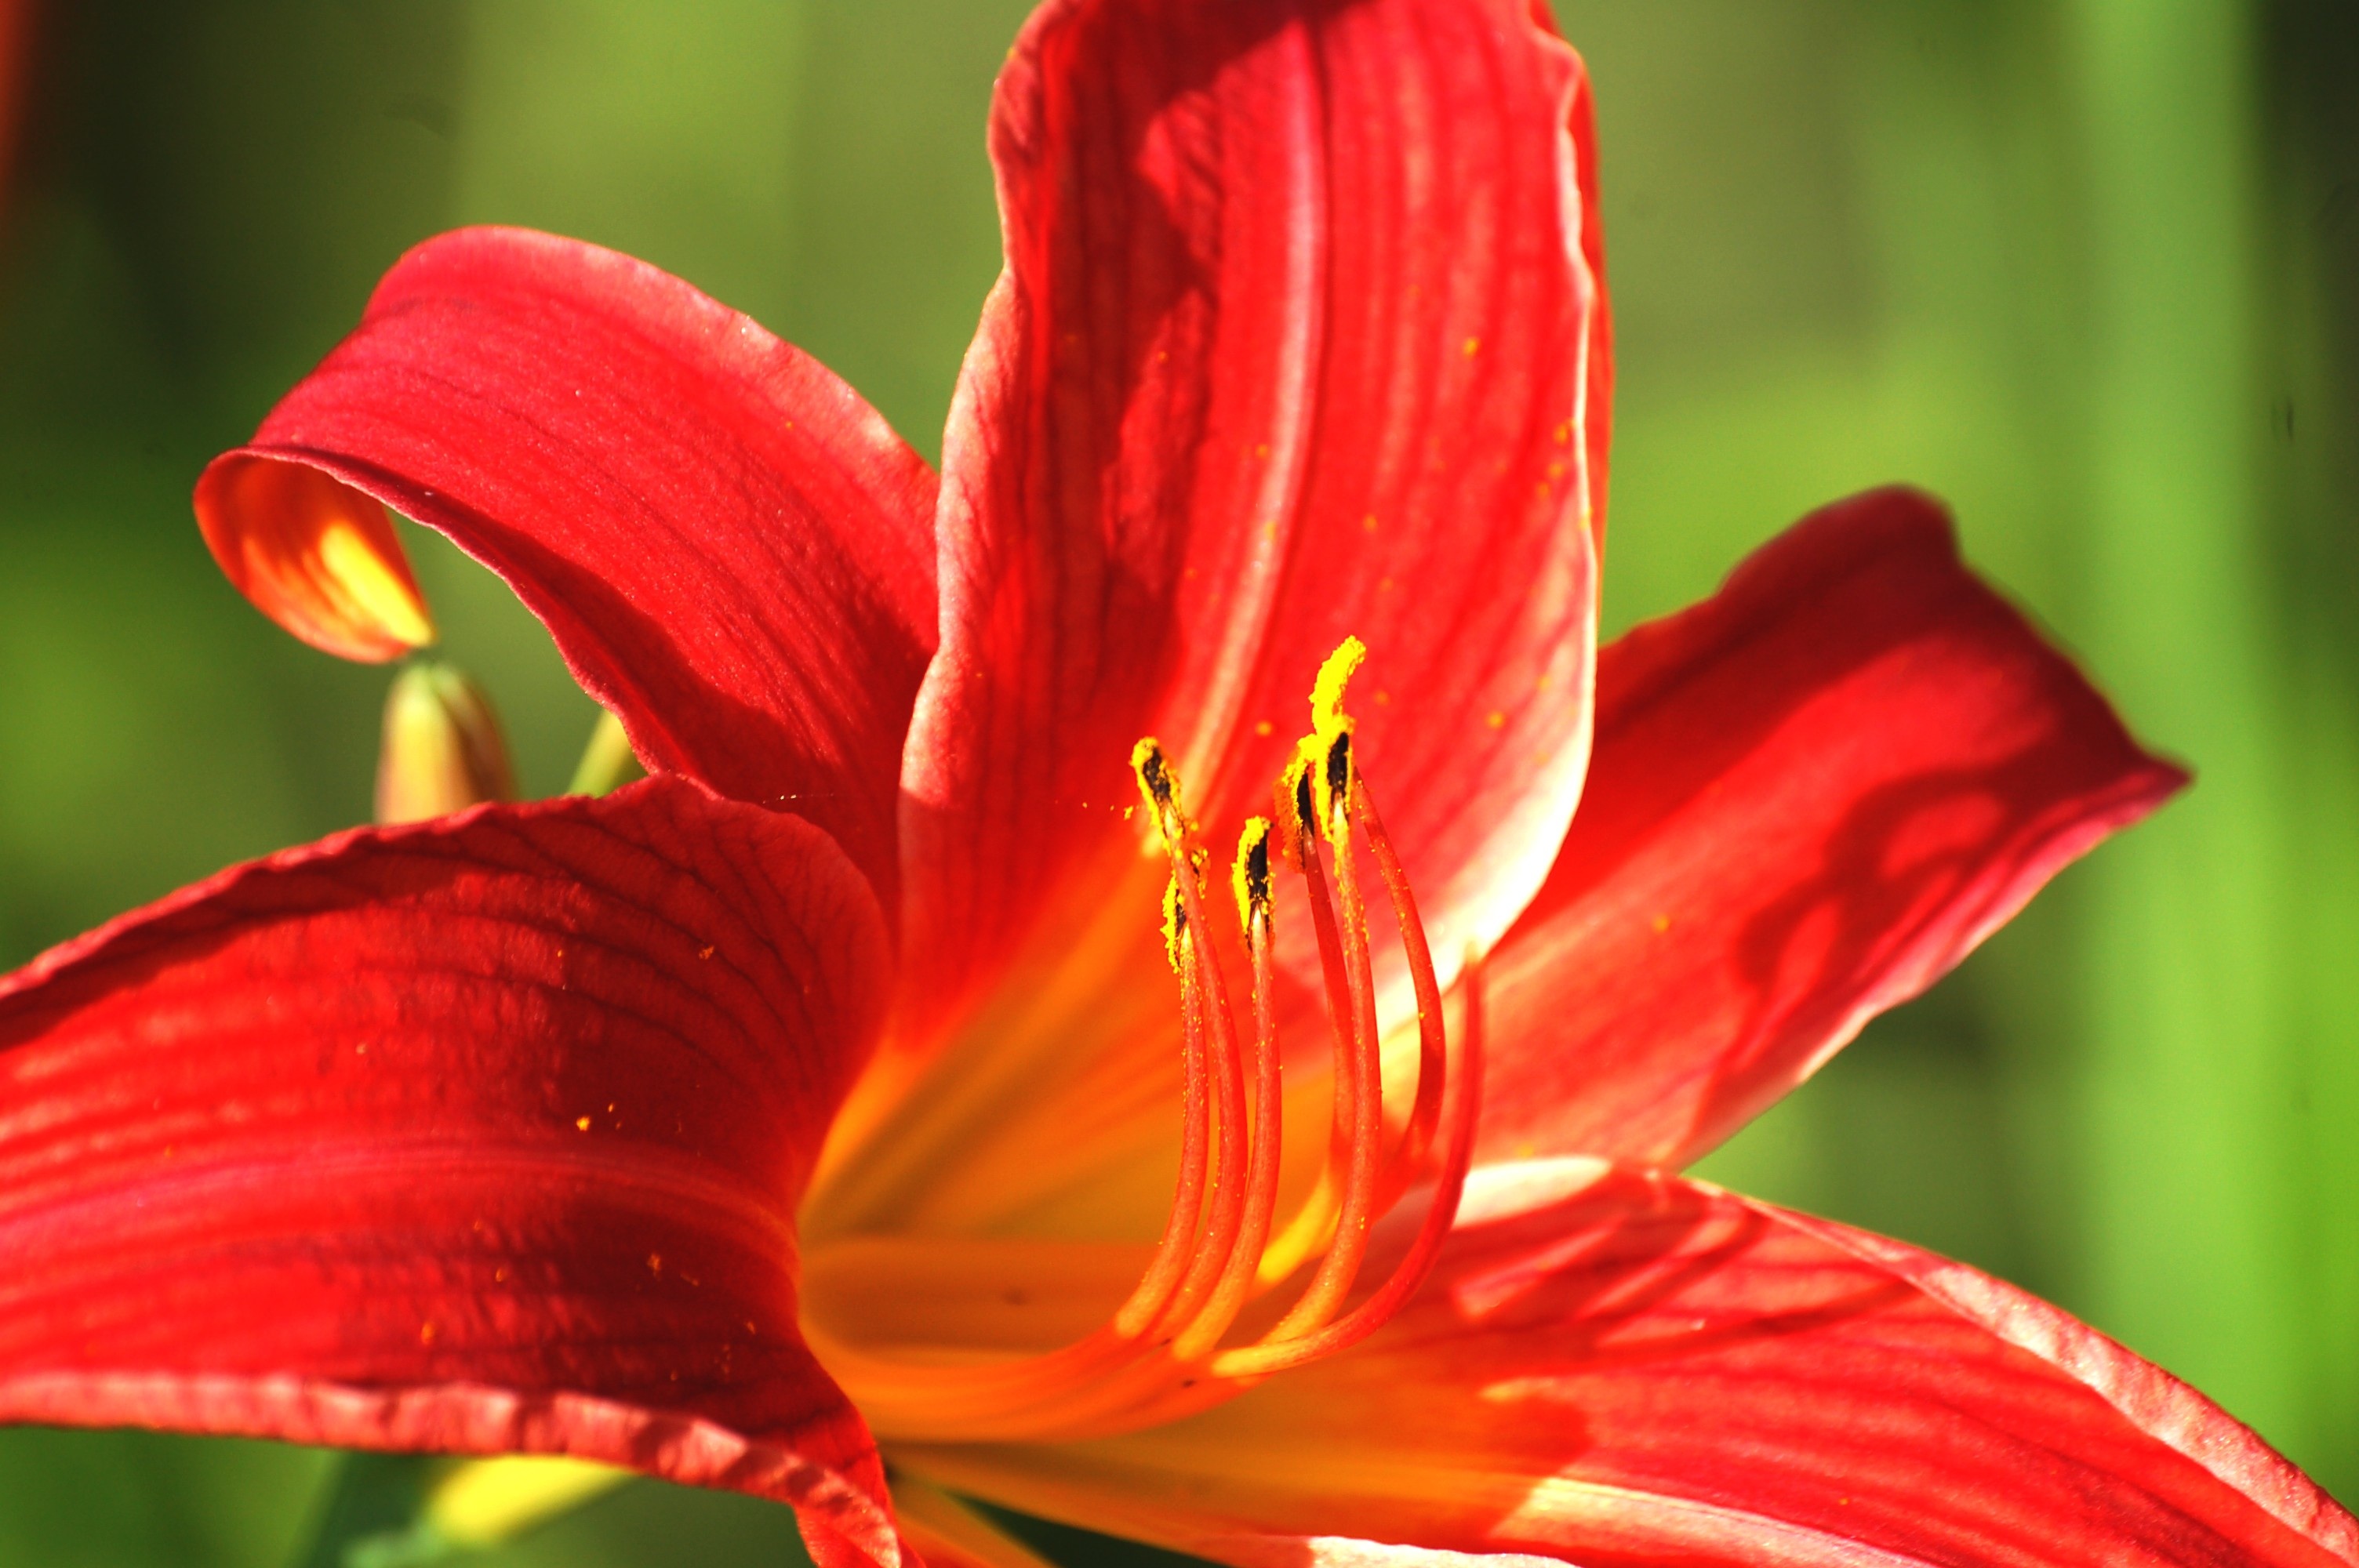
plant, photography, flower, petal, red, botany, flora, close up, lily, daylily, macro photography, flowering plant, orange lily, plant stem, land plant